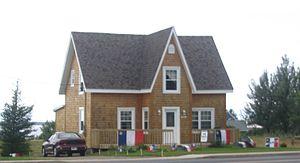
La maison de Théotime Blanchard (1844-1911) à Caraquet, au Nouveau-Brunswick (Canada).
Théotime Blanchard était un instituteur, commerçant, fonctionnaire et homme politique acadien.
La ville de Caraquet, au Nouveau-Brunswick, possède de nombreux sites historiques.
Caraquet est la capitale de l'Acadie et le chef-lieu de la région de la Péninsule acadienne. Elle est située dans le comté de Gloucester, dans le Nord-Est du Nouveau-Brunswick, au Canada. Perchée sur un plateau au bord de la baie de Caraquet, la ville s'étend sur environ 13 kilomètres, lui ayant autrefois valu le surnom de « plus long village du monde ».